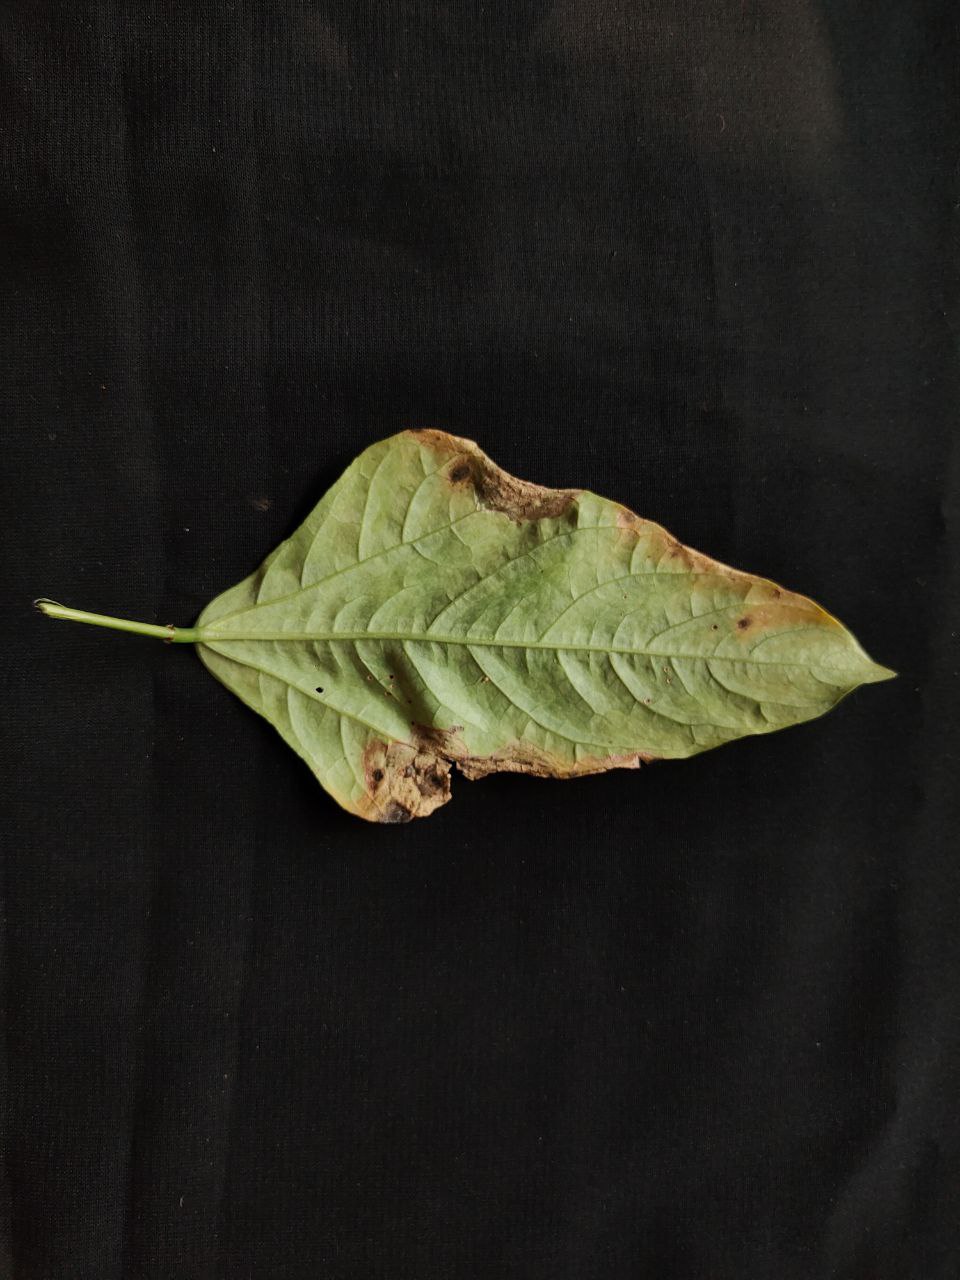
Crop: cowpea
Leaf condition: Bacterial wilt